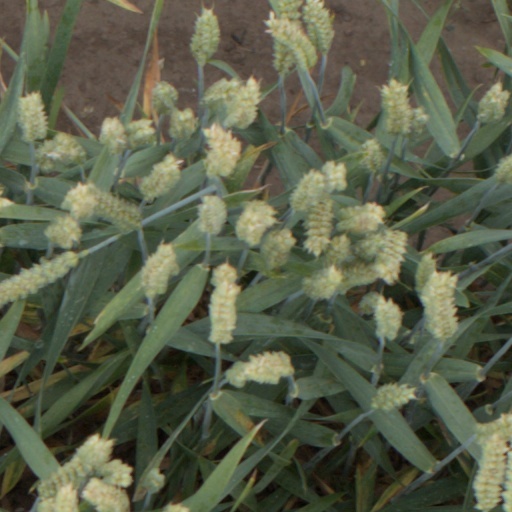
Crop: wheat